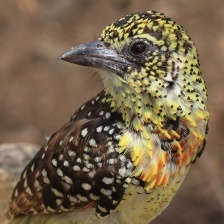
Species: D-ARNAUDS BARBET
Scientific name: TRACHYPHONUS DARNAUDII